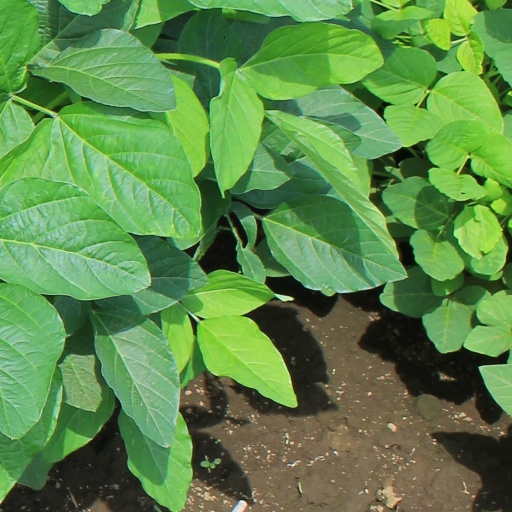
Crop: soybean